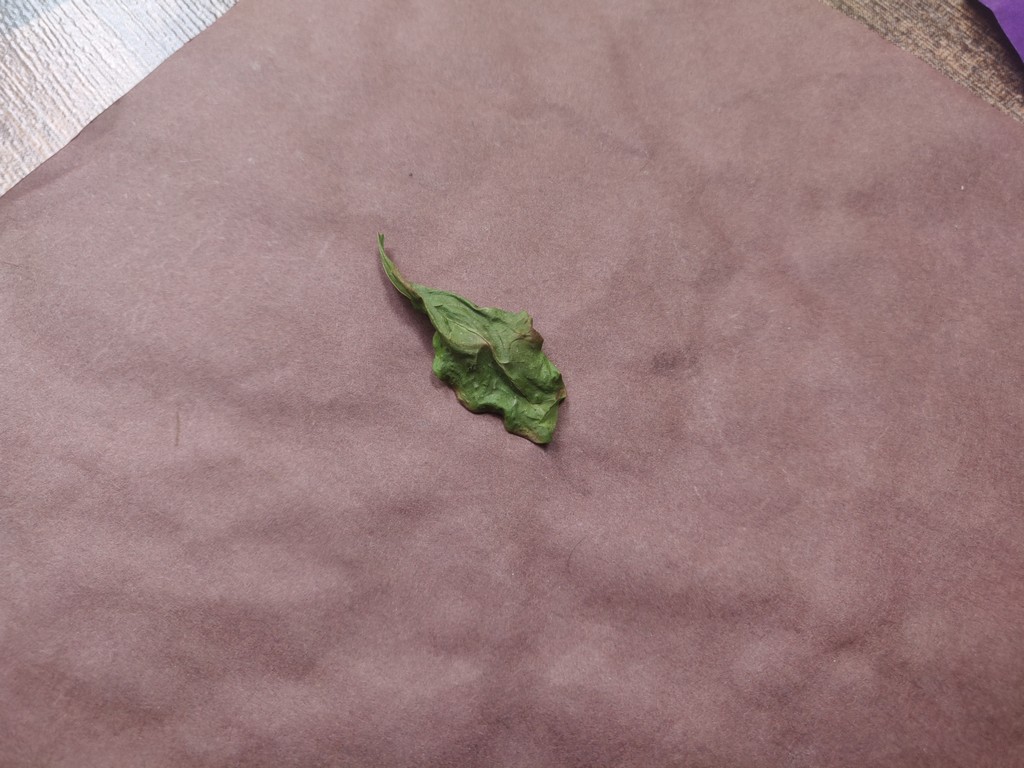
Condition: Dried
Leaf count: single
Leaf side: unknown